Neo Geo

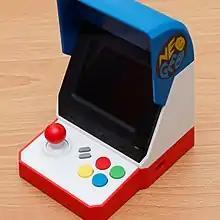
Neo Geo Mini (original Japanese version)

The SNK custom video chipset allows the system to draw sprites in vertical strips of tiles (blocks of 16x16 pixels), and can be 32 tiles tall (total of 512 pixels); it can draw up to 380 sprites on the screen at a time, with the limitation of 96 sprites per scanline. Each tile can be assigned a palette, which defines 15 colors (+ transparency). Allowing up to 256 palettes at the same time, the system can display 3840 colors simultaneously. Unlike most other video game consoles of its time, the Neo Geo does not use scrolling tilemap background layers. Instead, it has a single non-scrolling tilemap layer called the fix layer, while any scrolling layers rely exclusively on drawing sprites to create the scrolling backgrounds (like the Sega Y Board). By laying multiple sprites side by side, the system can simulate a tilemap background layer. The Neo Geo sprite system represents a step between conventional sprites and tilemaps.